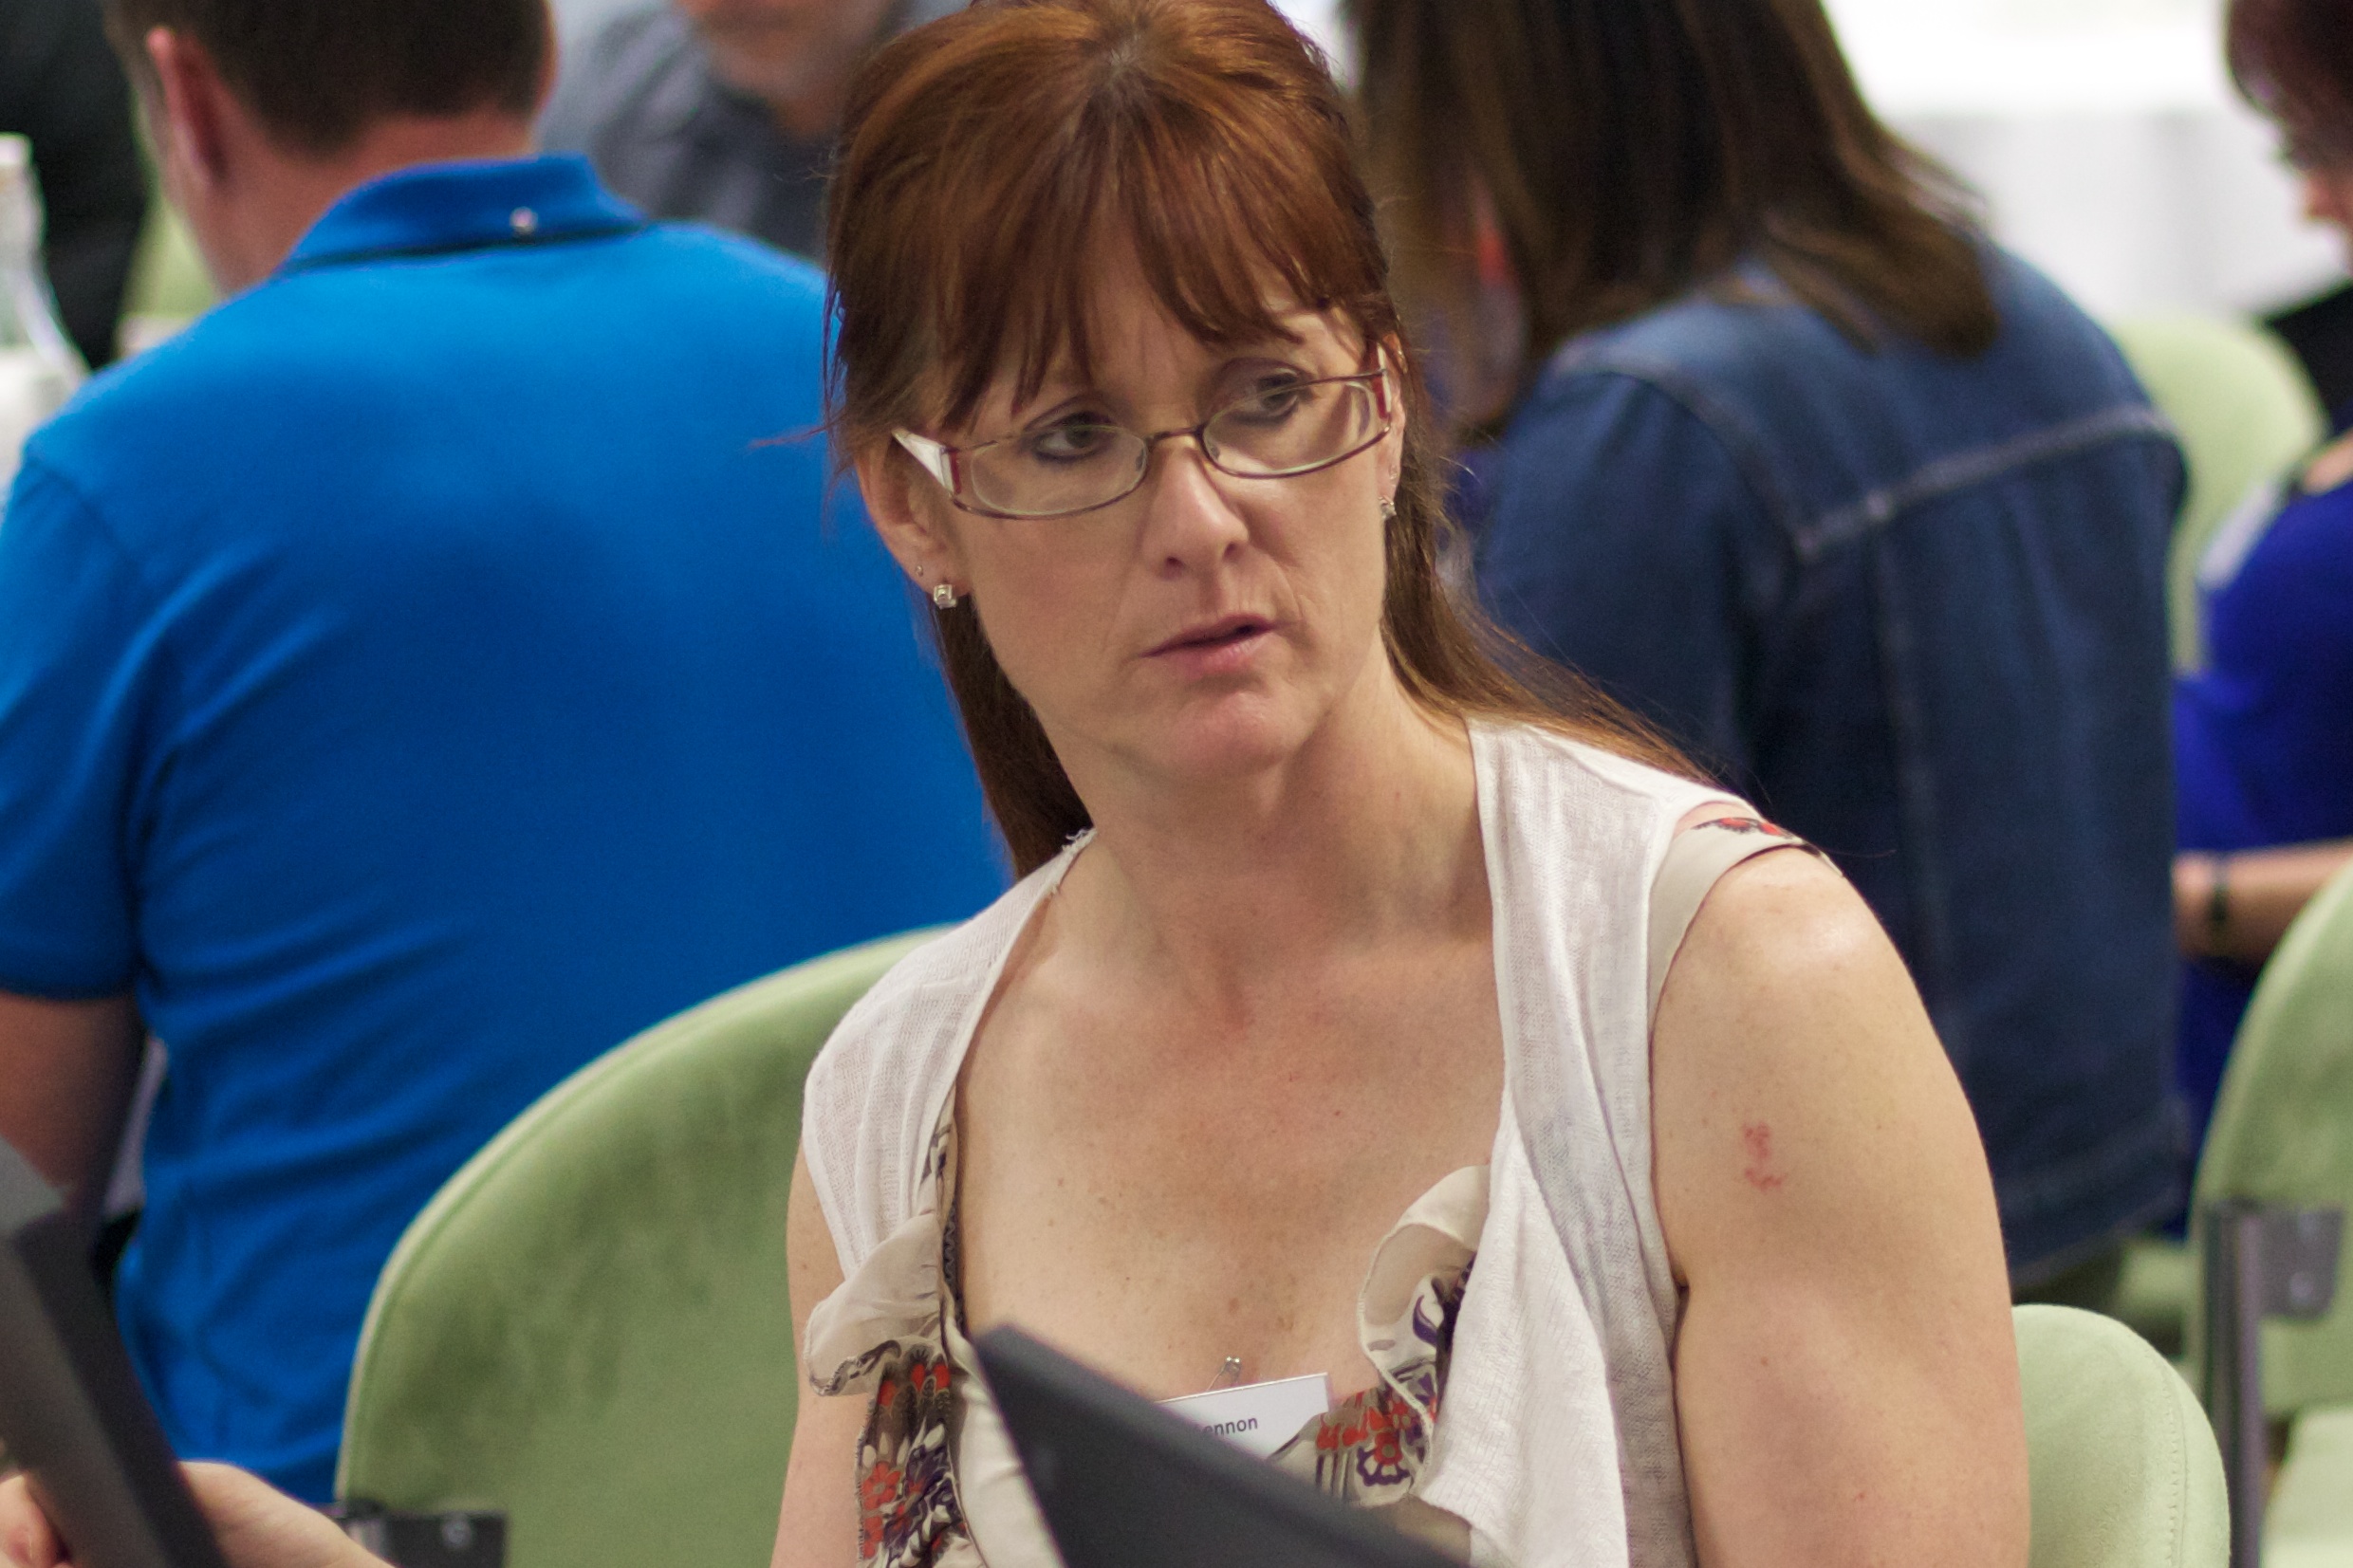
person, people, woman, auodyssey, plpconnectu